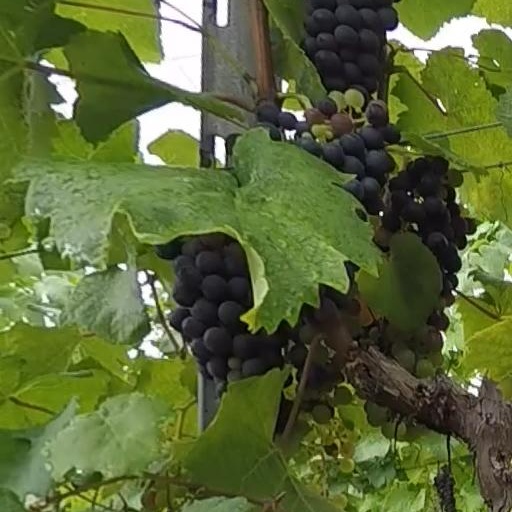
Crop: grape